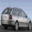
Label: automobile